Gajendra Chauhan

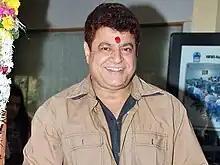
Chauhan in 2010

Gajendra Singh Chauhan known professionally as Gajendra Chauhan, is a former television actor known for his work on Indian television, especially his portrayal of Yudhishthira in the historical television series "Mahabharat" (1988–90). He has also had significant roles in a few B movies, and a larger number of cameo appearances in other films. In 2015, he was appointed chairman of the Film and Television Institute of India (FTII), which sparked controversy and opposition by FTII students, leading to his resignation in October 2017. He was the Vice-Chancellor of Dada Lakhmi Chand State University of Performing and Visual Arts from 2021 to 2025.